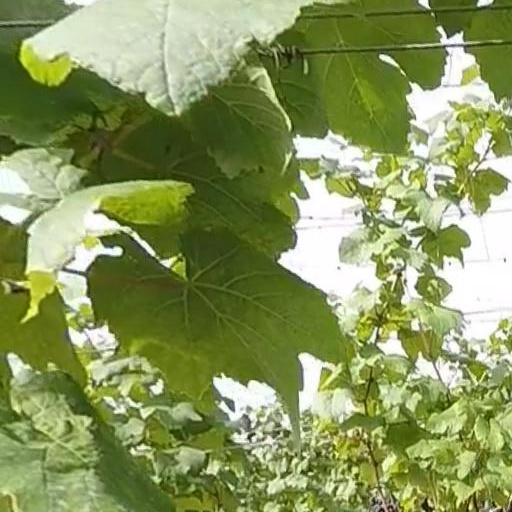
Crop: grape